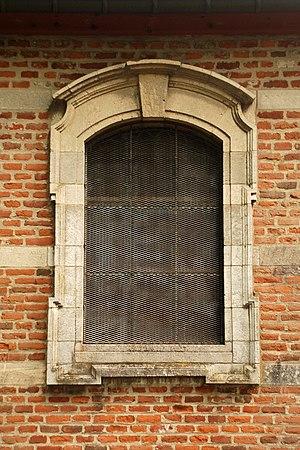
Belgique - Brabant wallon - Église Sainte-Croix de Rixensart
L'église Sainte-Croix est une église de style néo-baroque située à Rixensart dans la province belge du Brabant wallon.